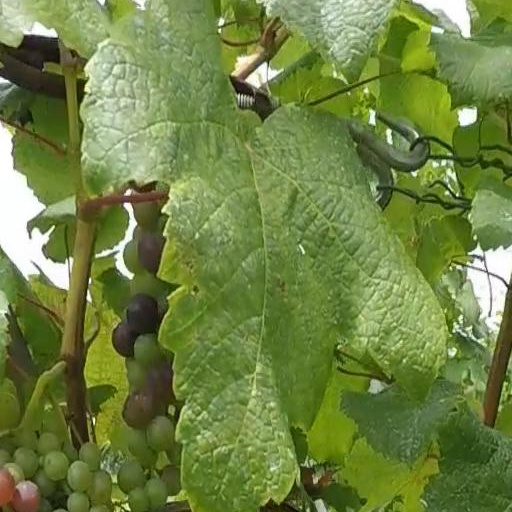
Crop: grape